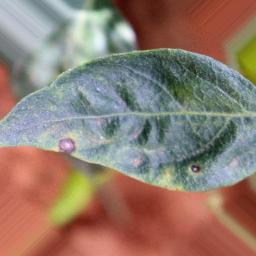
Label: cercospora